Gerard Butler

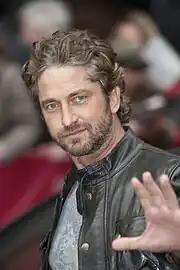
Butler at the 2011 Berlin Film Festival

In London, Butler had various odd jobs until being cast by actor and director Steven Berkoff (who later appeared alongside him in "Attila" (2001)) in a stage production of "Coriolanus". He was cast as Ewan McGregor's character Renton in the stage adaptation of "Trainspotting", the same play that had inspired him to become an actor. His film debut was as Billy Connolly's character's younger brother in "Mrs Brown" (1997).